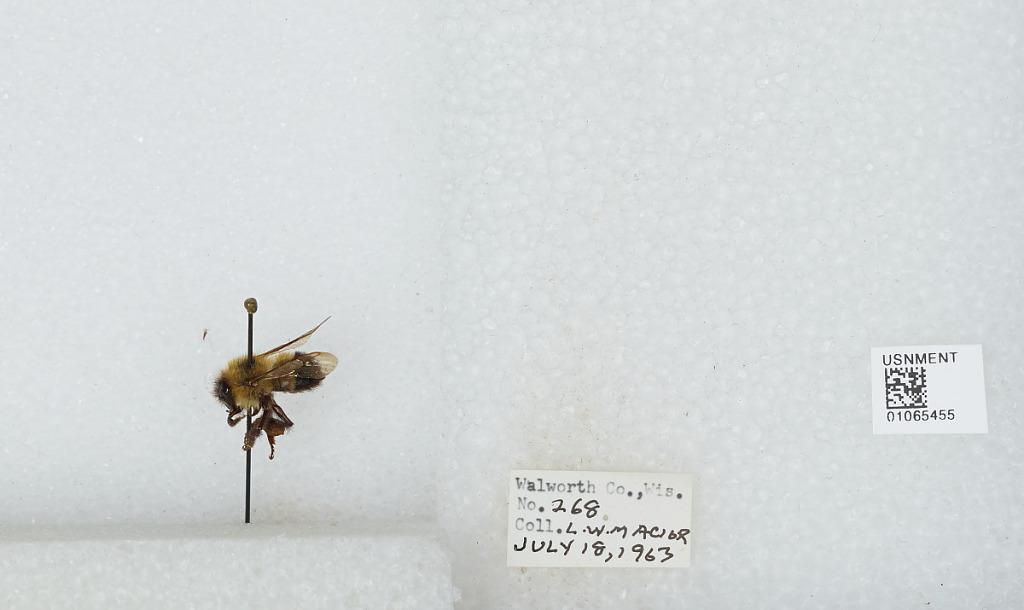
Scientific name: Bombus (Bombus) affinis Cresson
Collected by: L. Macior
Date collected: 1963-7-18
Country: United States
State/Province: Wisconsin
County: Walworth
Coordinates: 42.67, -88.54